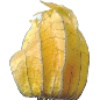
Label: Physalis with Husk 1